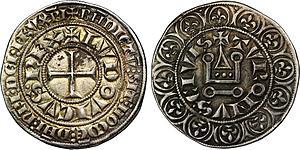
Nom de l'atelier/ville
Louis IX, dit « le Prudhomme » et plus communément appelé Saint Louis, est un roi de France capétien né le 25 avril 1214 à Poissy et mort le 25 août 1270 à Carthage, près de Tunis. Il régna pendant plus de 43 ans de 1226 jusqu'à sa mort. Considéré comme un saint de son vivant, il est canonisé par l'Église catholique en 1297.